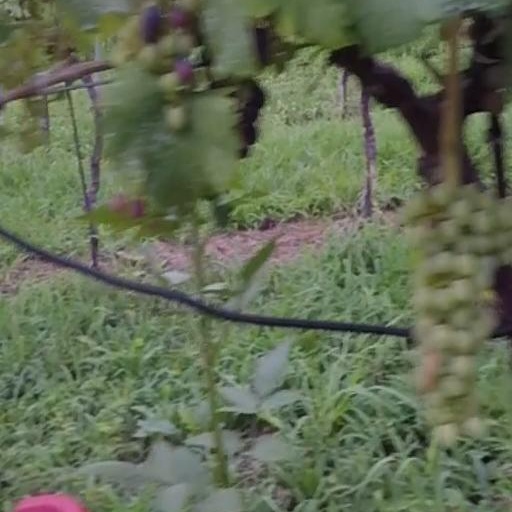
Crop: grape